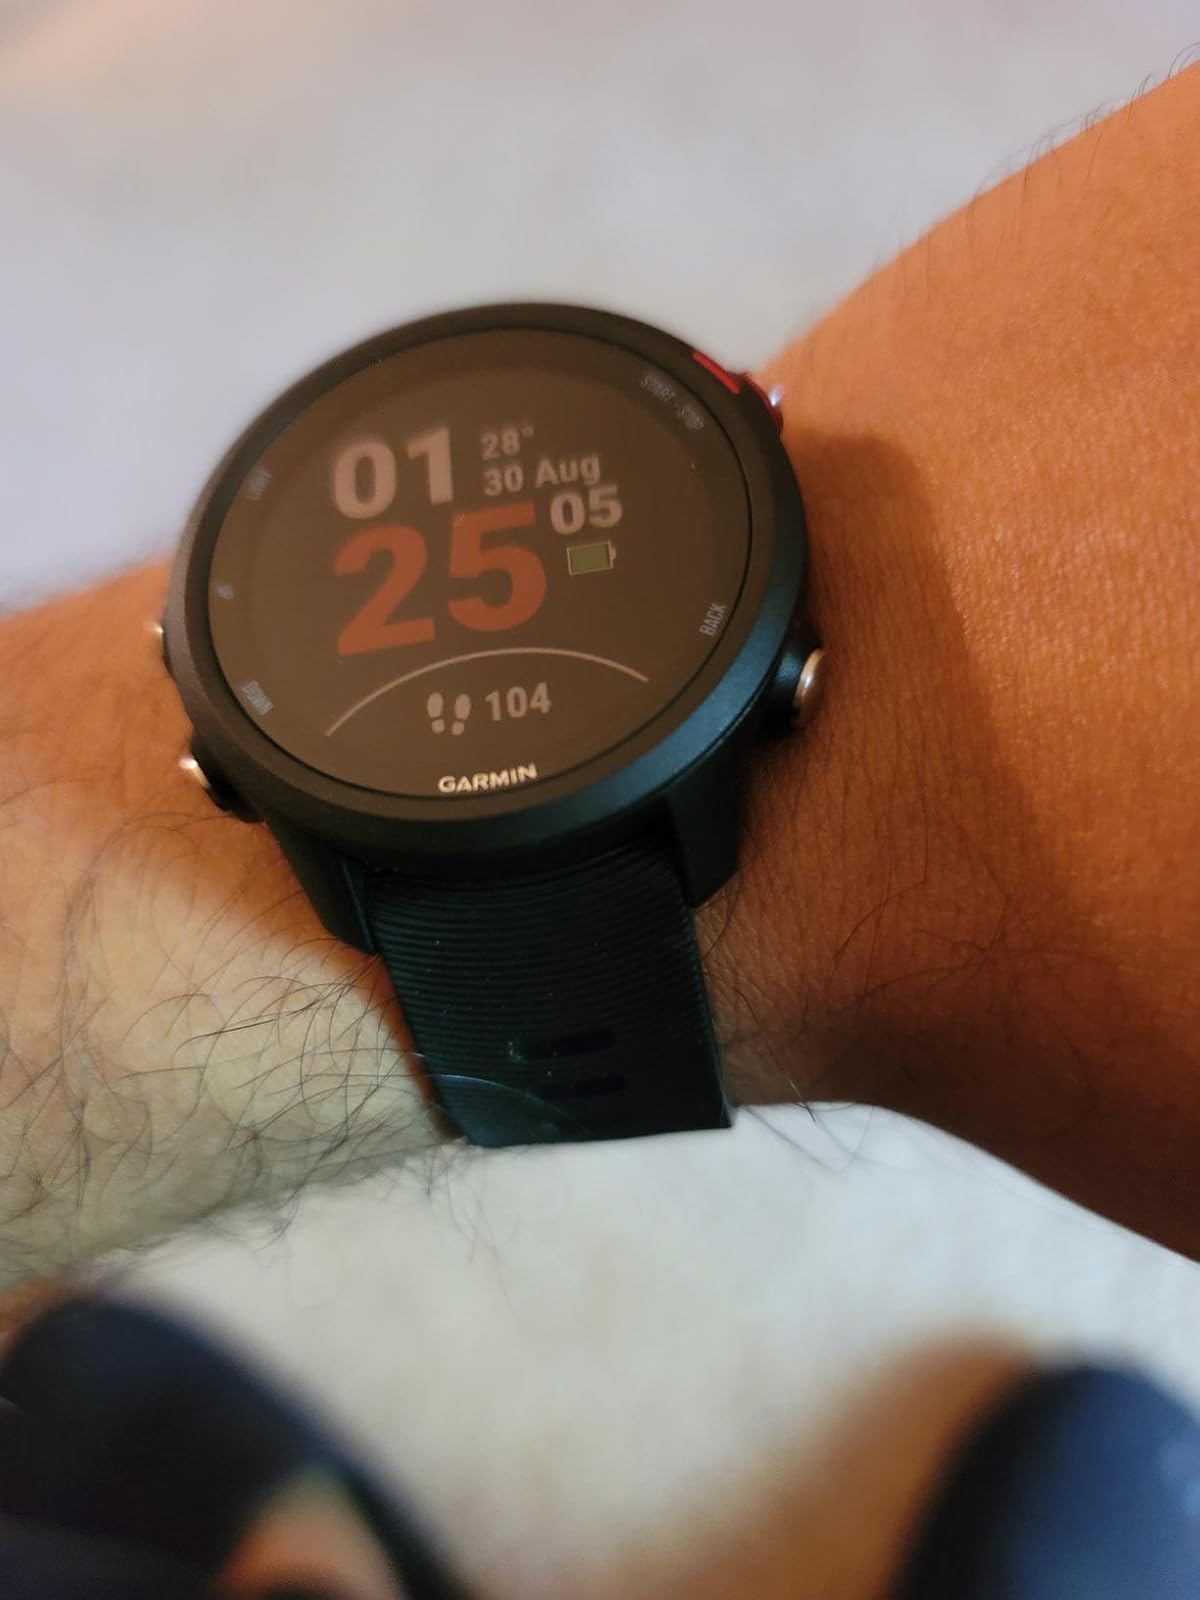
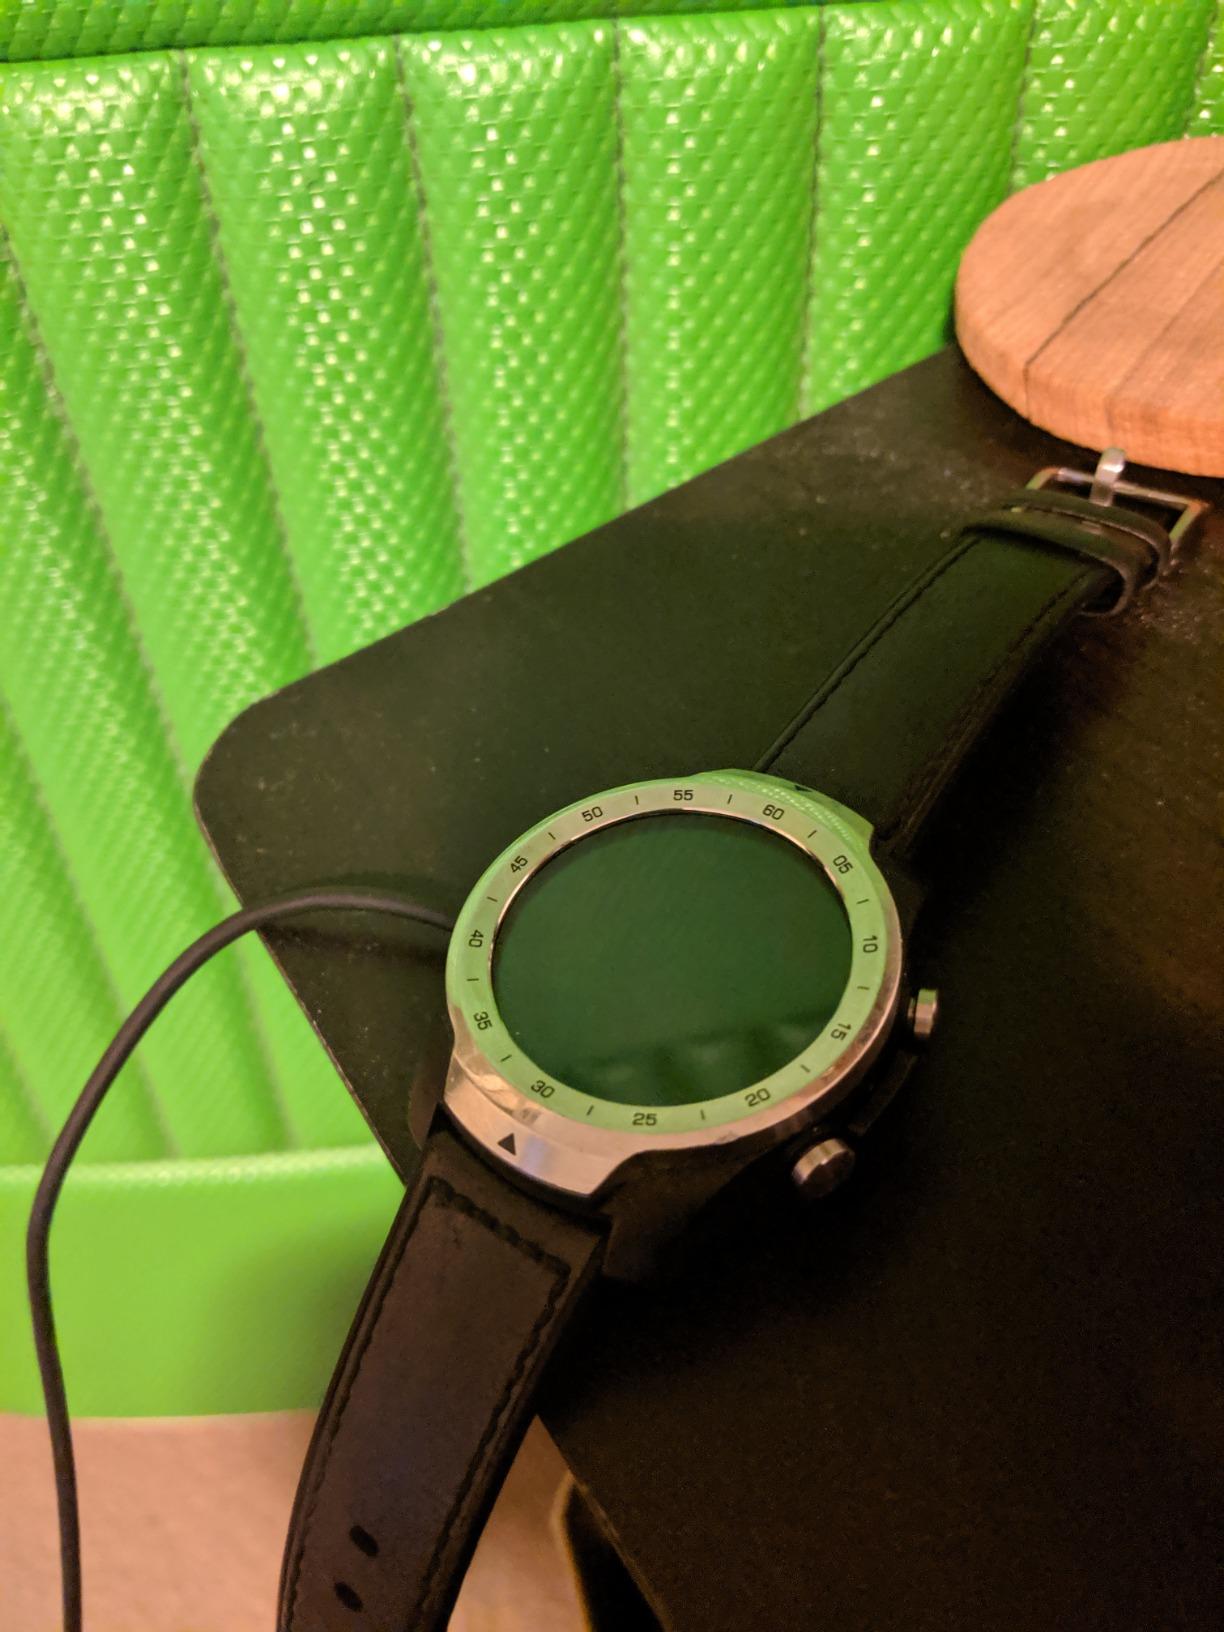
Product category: smartwatch
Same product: no